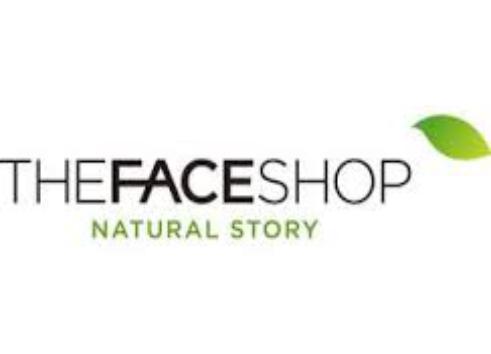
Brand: faceshop
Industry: Necessities